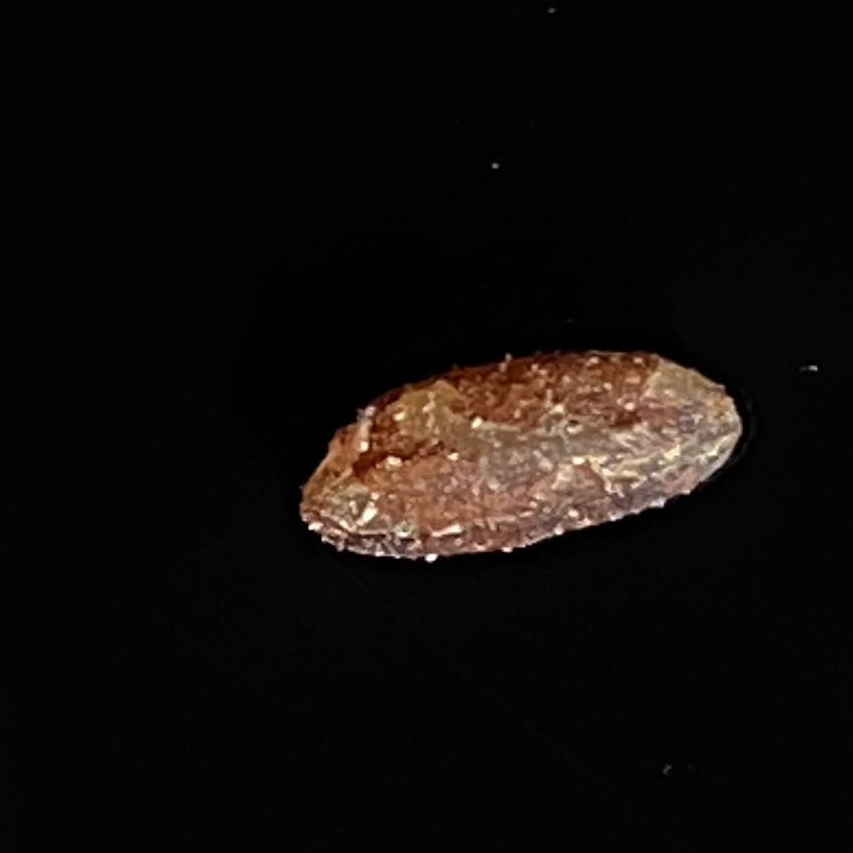
Rice variety: Lal_Aush